Eakin Mill Covered Bridge

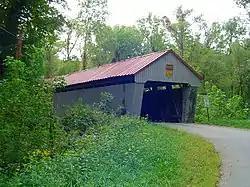
Northern side of the bridge

The Eakin Mill Covered Bridge (also known as the "McLaughlin Bridge" or the "Geer's Mill Bridge") is a historic covered bridge in Vinton County, Ohio, United States. Located southeast of the county seat of McArthur, this bridge carries Mound Hill Road near the community of Arbaugh.